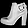
Label: Ankle boot